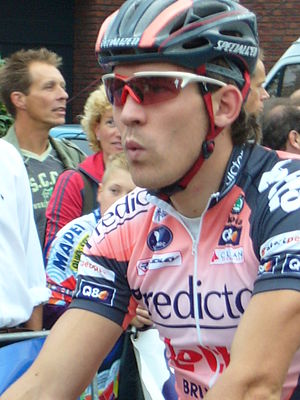
Wim De Vocht
Wim De Vocht er en belgisk professionel cykelrytter, som cykler for det professionelle cykelhold Silence-Lotto.